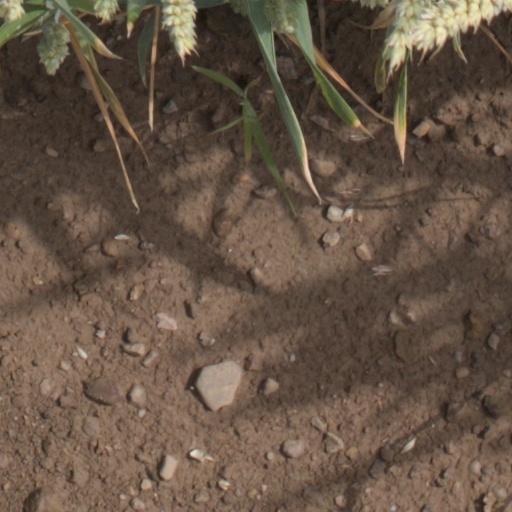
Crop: wheat